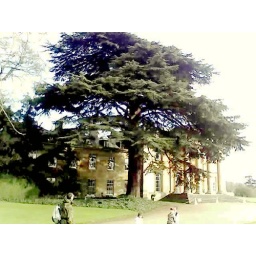
Impressive tree that not only dwarfs the house but also casts half of it in shadow.